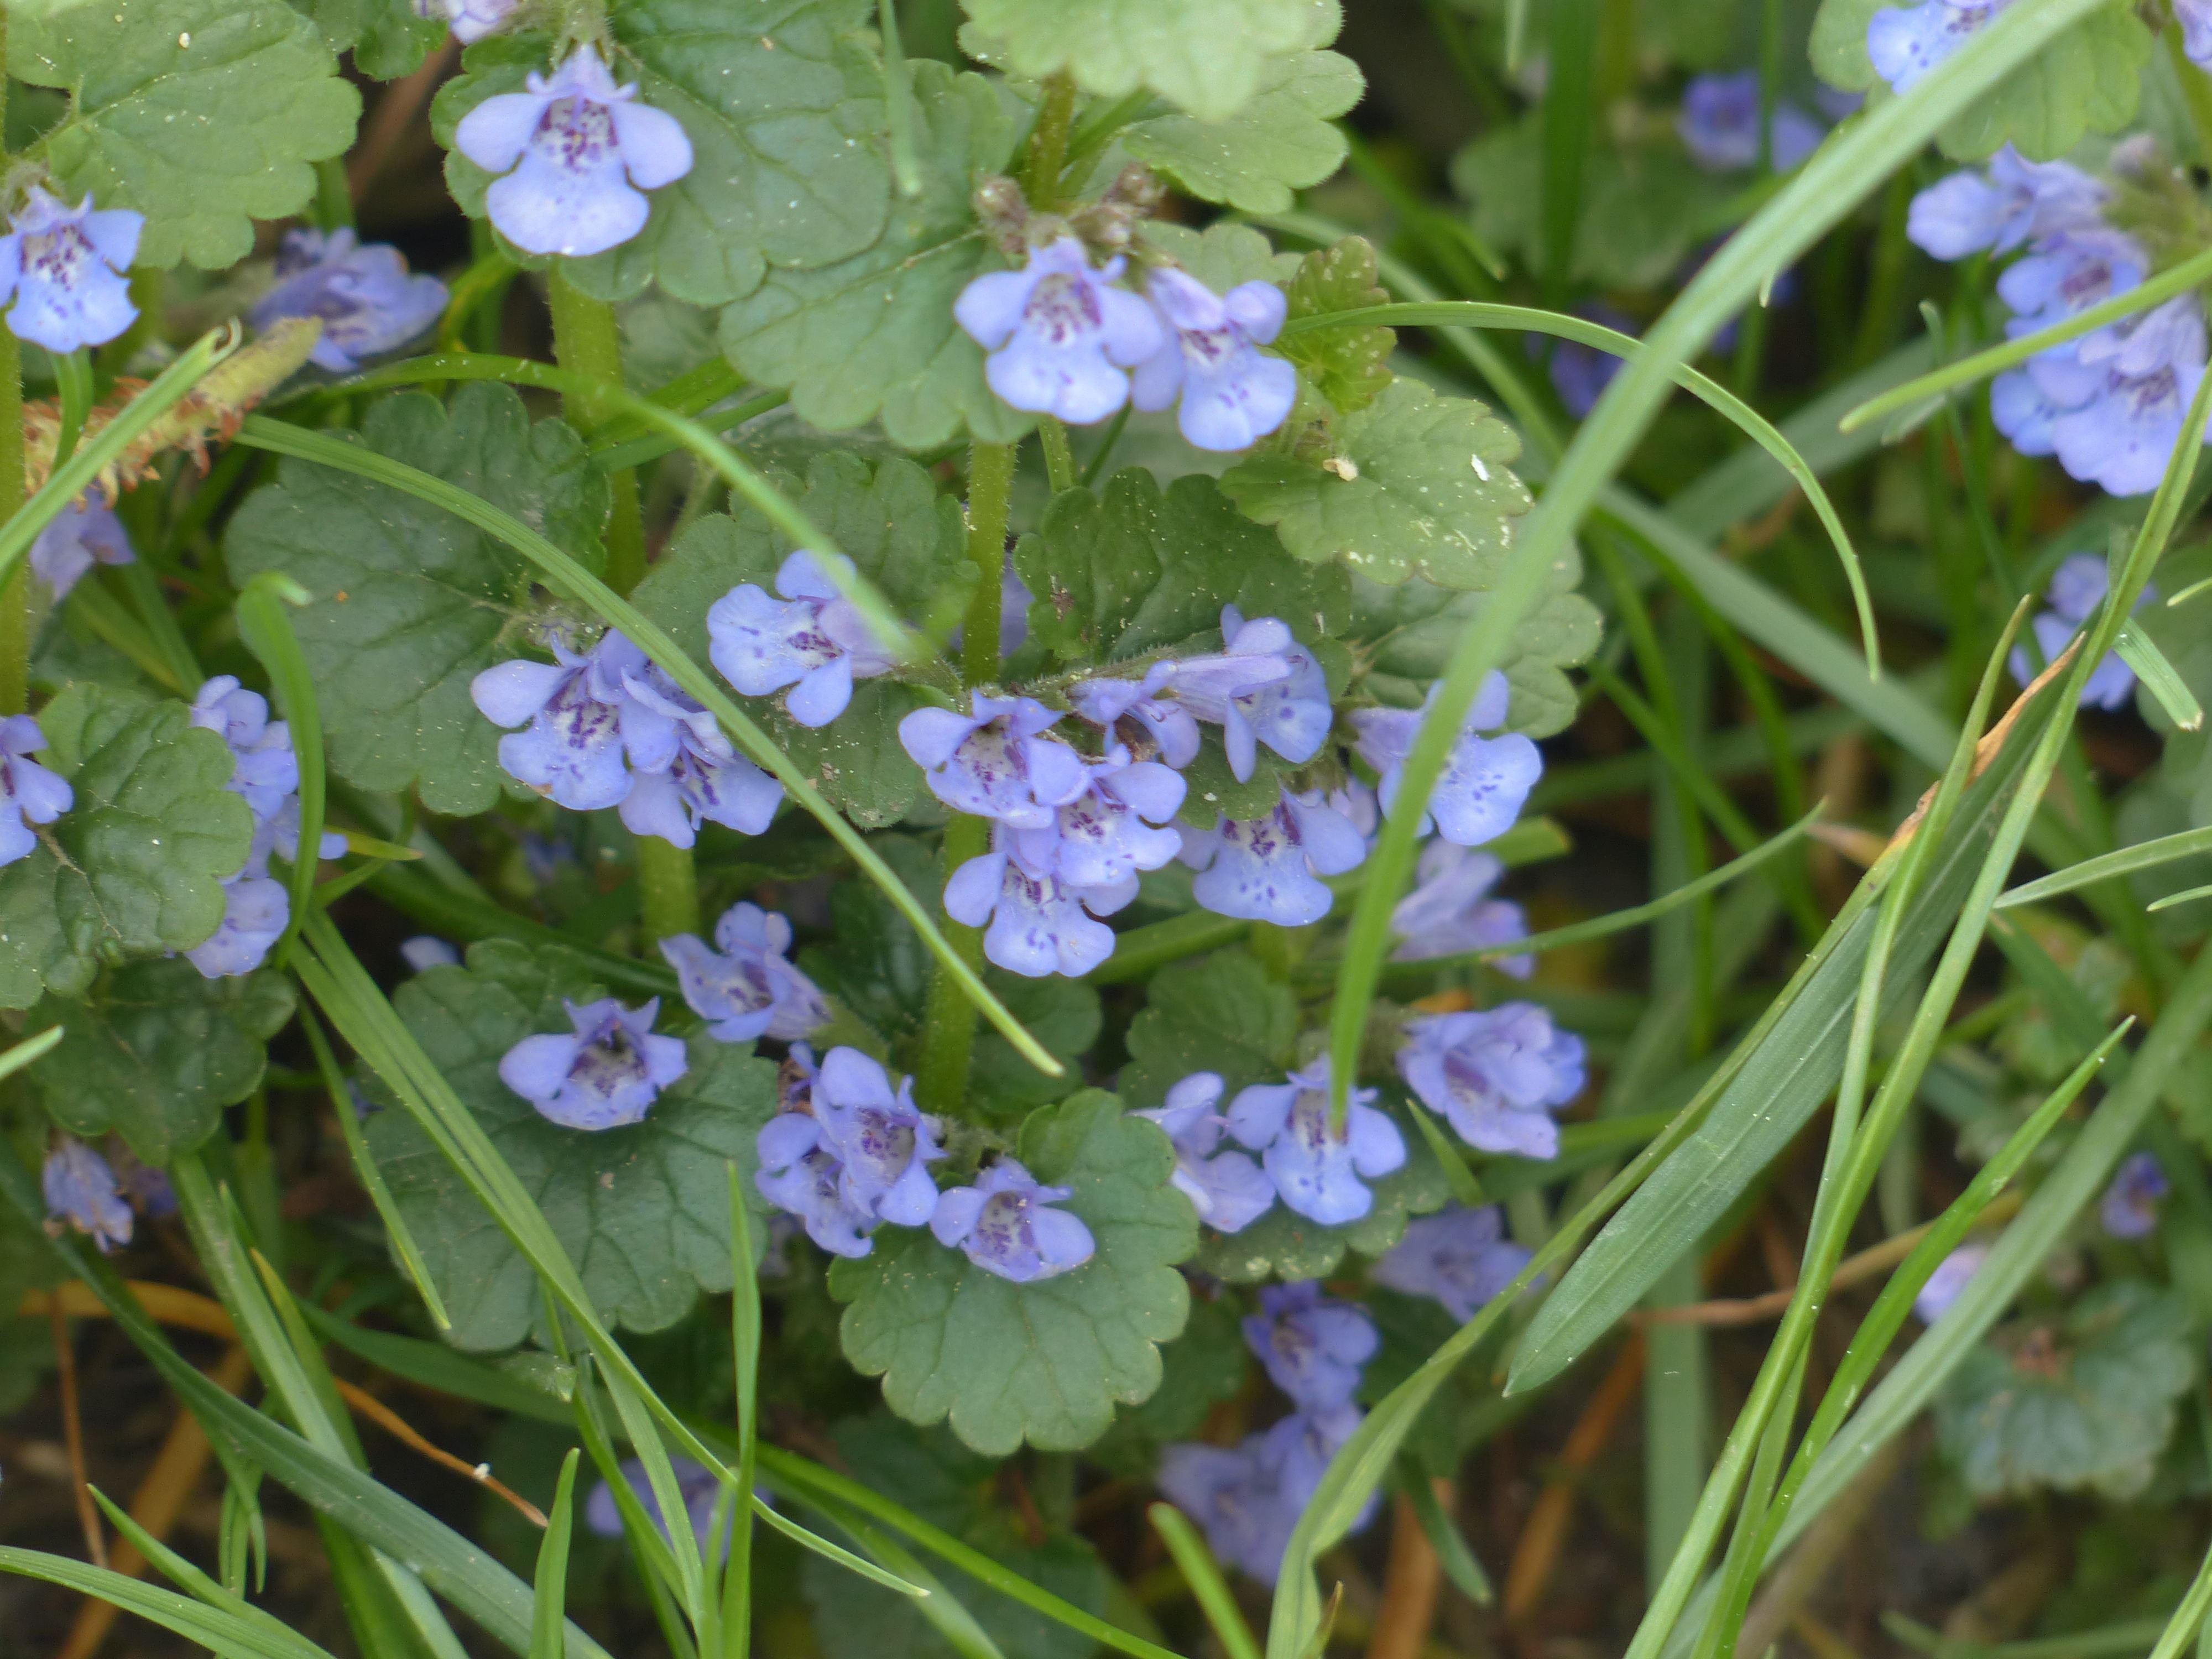
blossom, plant, flower, bloom, herb, blue, wild flower, wildflower, flowering plant, lamiaceae, dayflower, annual plant, land plant, violet family, dayflower family, dame's rocket, glechoma hederacea, ground ivy, real gundelrebe